Mario Romañach

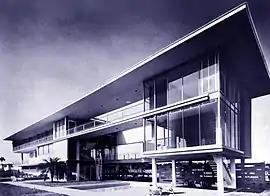
Mario-Romanach and Silverio-Bosch. Casa-de-Jose-Noval-Cueto-1949. Located at 17A between 174 and 190, Cubanacán. <a href="http%3A//modernistmo.blogspot.com/2012/09/casa-de-jose-noval-cueto-1949-docomomo.html">

In 1949 he won with his partner, architect Silverio Bosh, the Gold Medal from the Colegio Nacional de Arquitectos de Cuba for the house of José Noval Cueto. This residence is, perhaps, one of the main exponents of Cuban architecture of all times and one of the best examples of rationalism in Havana; it is an excellent modern interpretation of traditional Cuban residential architecture. The house is an elongated prism, the typical white box, to which a portion is subtracted, and thus creates a kind of "inner courtyard", like the Cuban colonial house. The volumes separated by this "patio" are joined by two galleries that connect them. It complies with the rationalist dictates to the letter: free floor plan, continuous windows, a free facade, pilotis, etc. The house is not only exceptional for its extraordinary visual values, but also for its amazing adaptation to the Cuban tropical climate.